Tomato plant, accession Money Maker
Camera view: bottom (45 deg); turntable rotation: 330 degrees
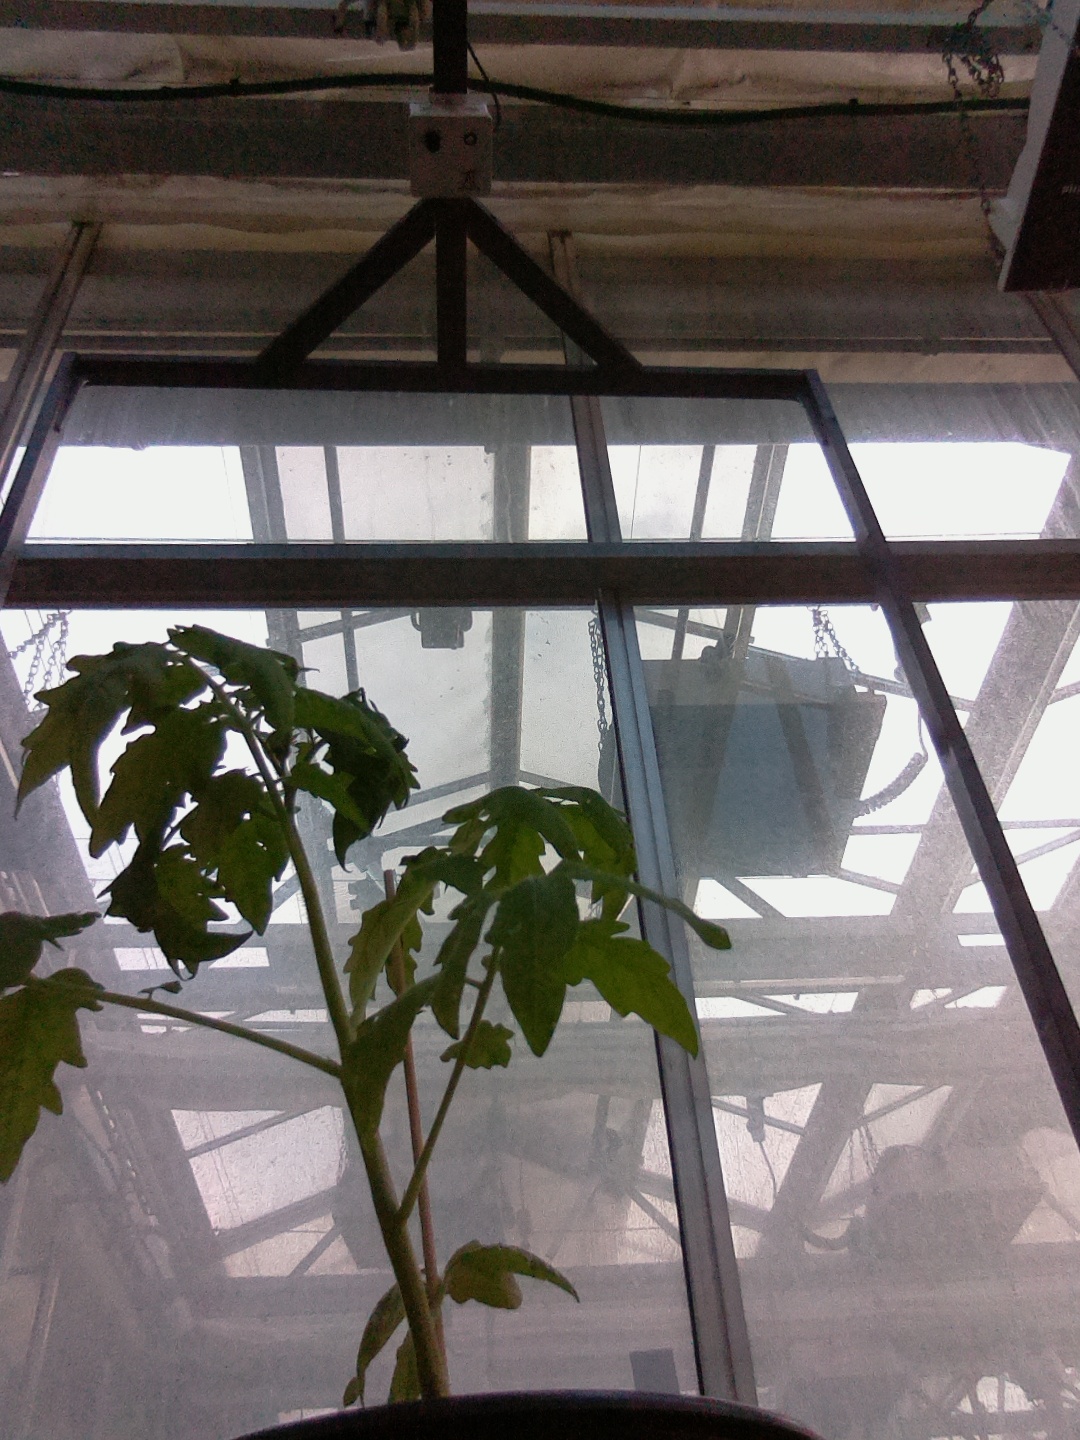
BBCH growth stage 13: 6 of true leaves visible